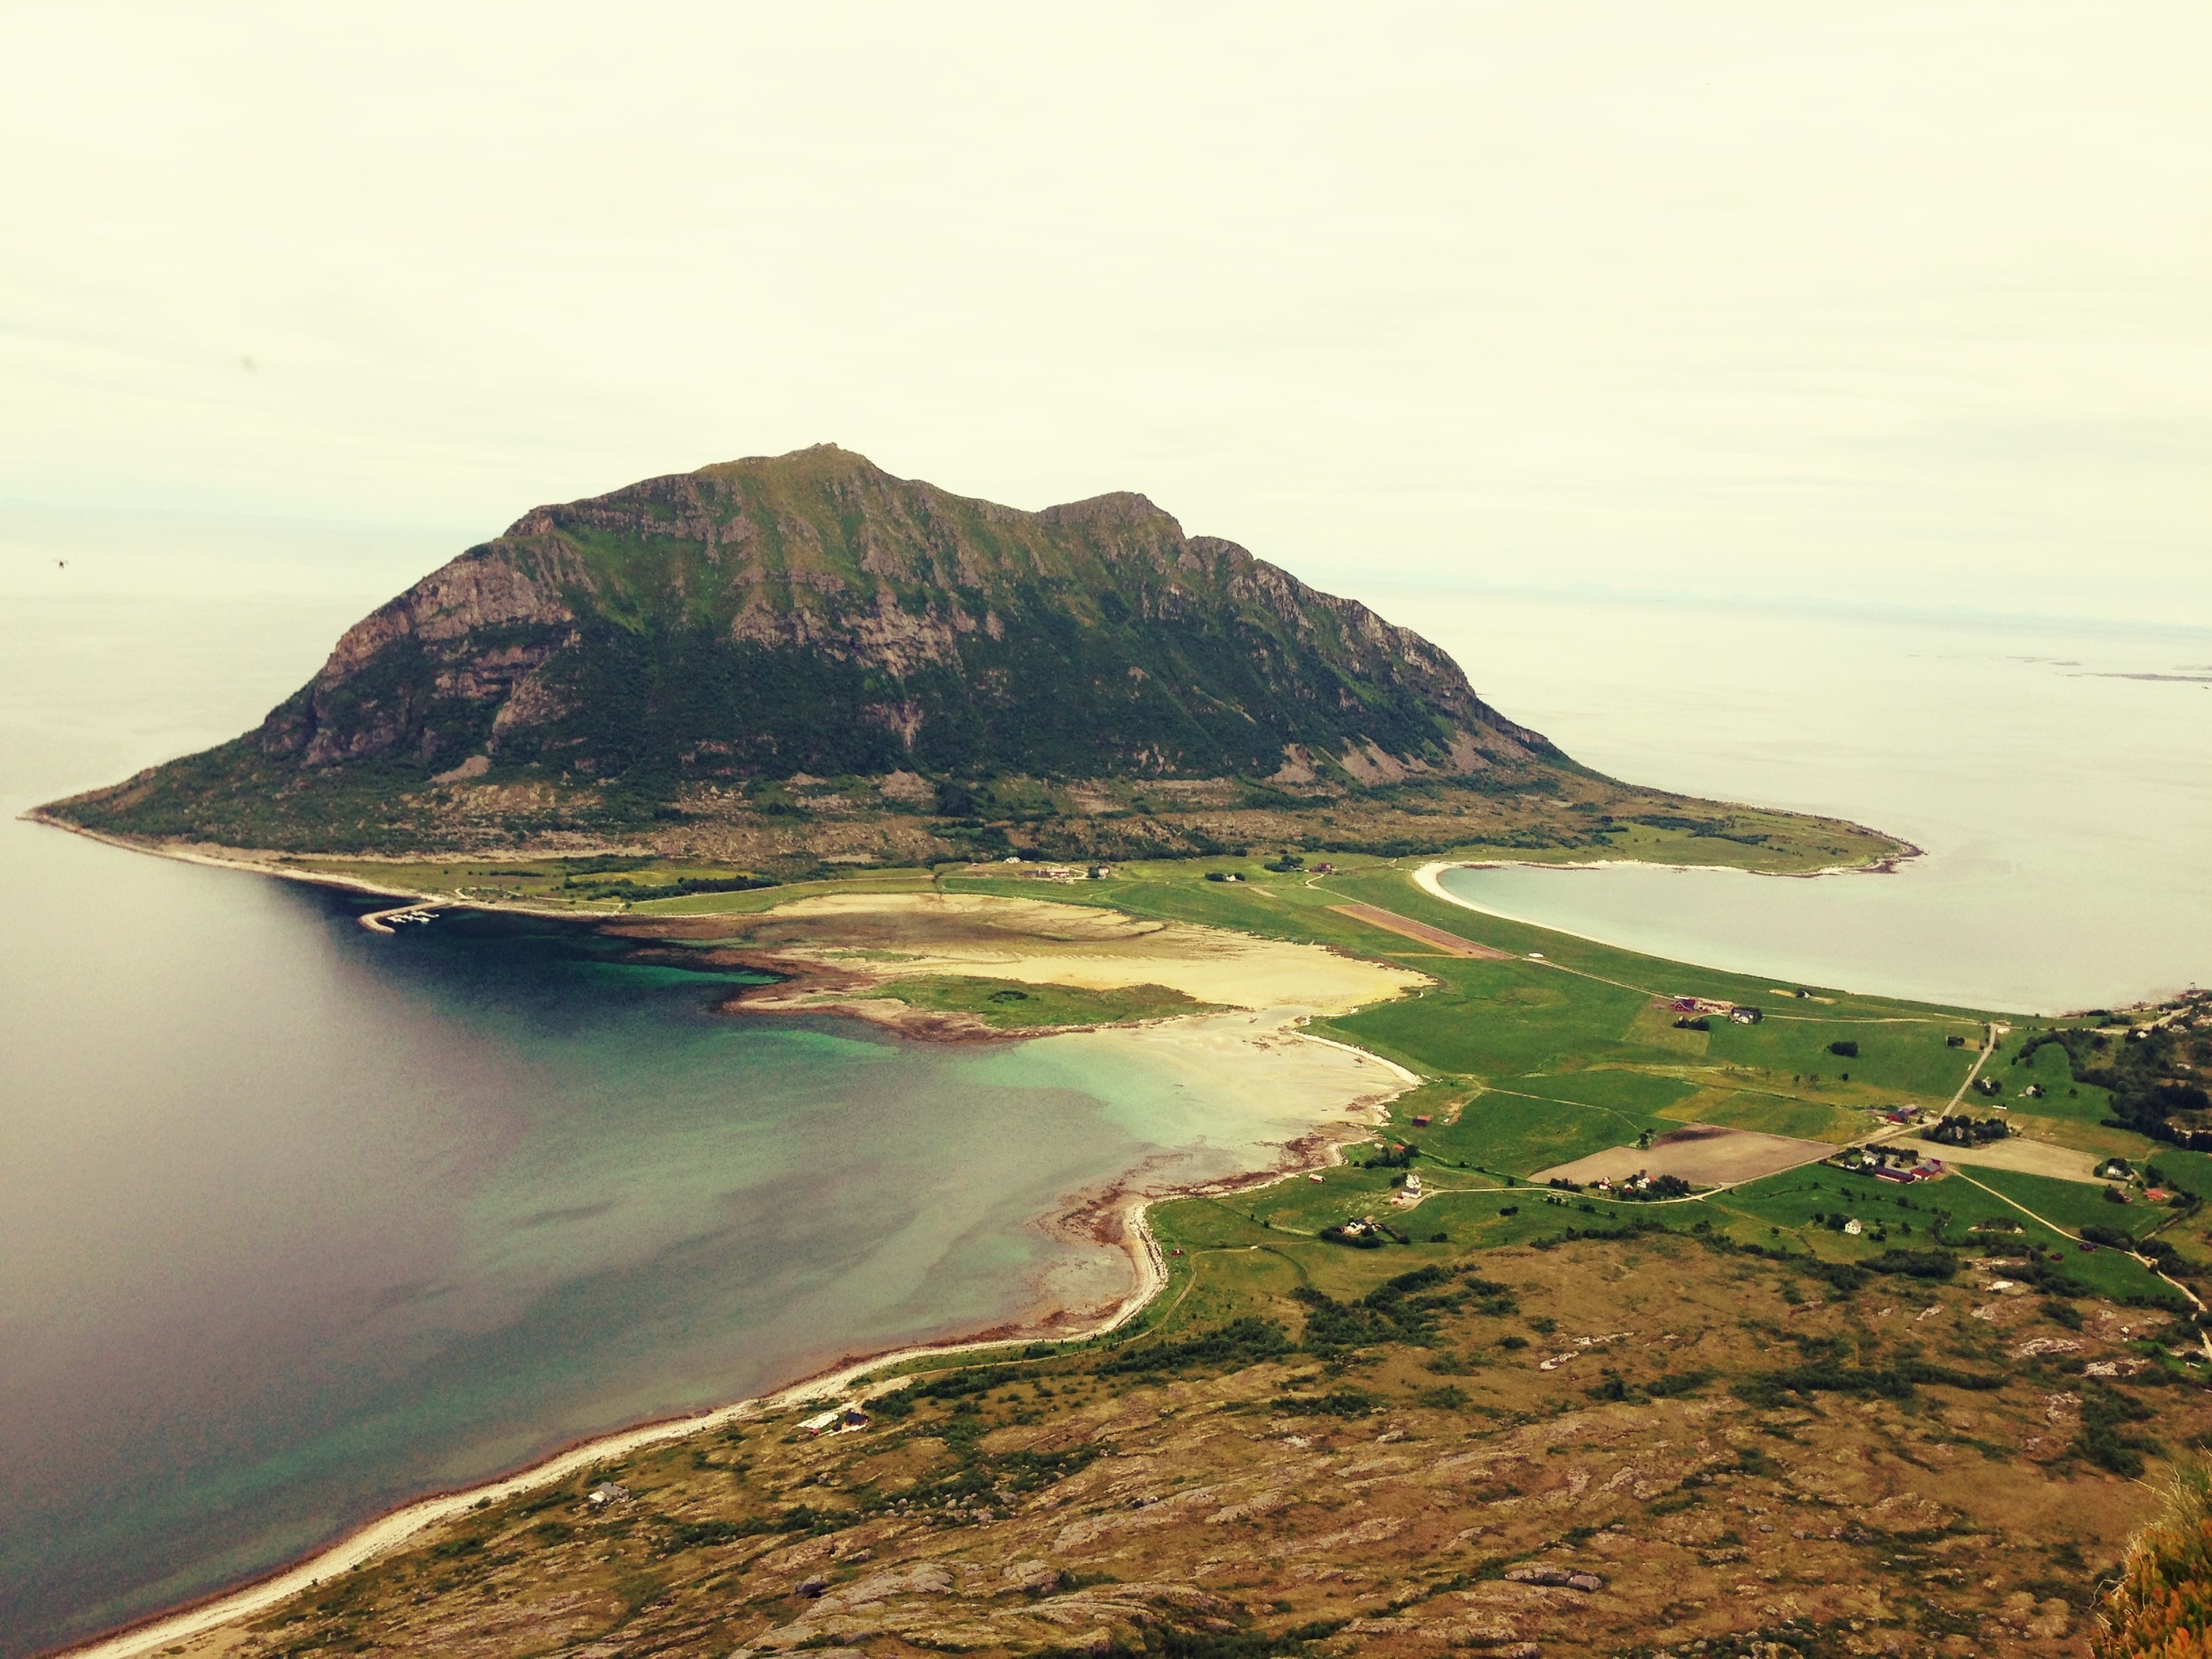
beach, landscape, sea, coast, nature, ocean, mountain, hill, shore, lake, cliff, cove, bay, island, fjord, reservoir, terrain, body of water, loch, cape, islet, landform, aerial photography, geographical feature